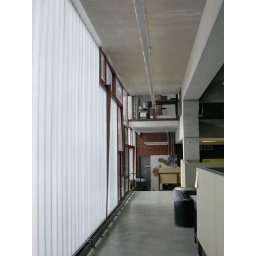
Glass wall on second floor of Higgins Hall Center at Pratt Institute by Steven Holl and Rogers Marvel.